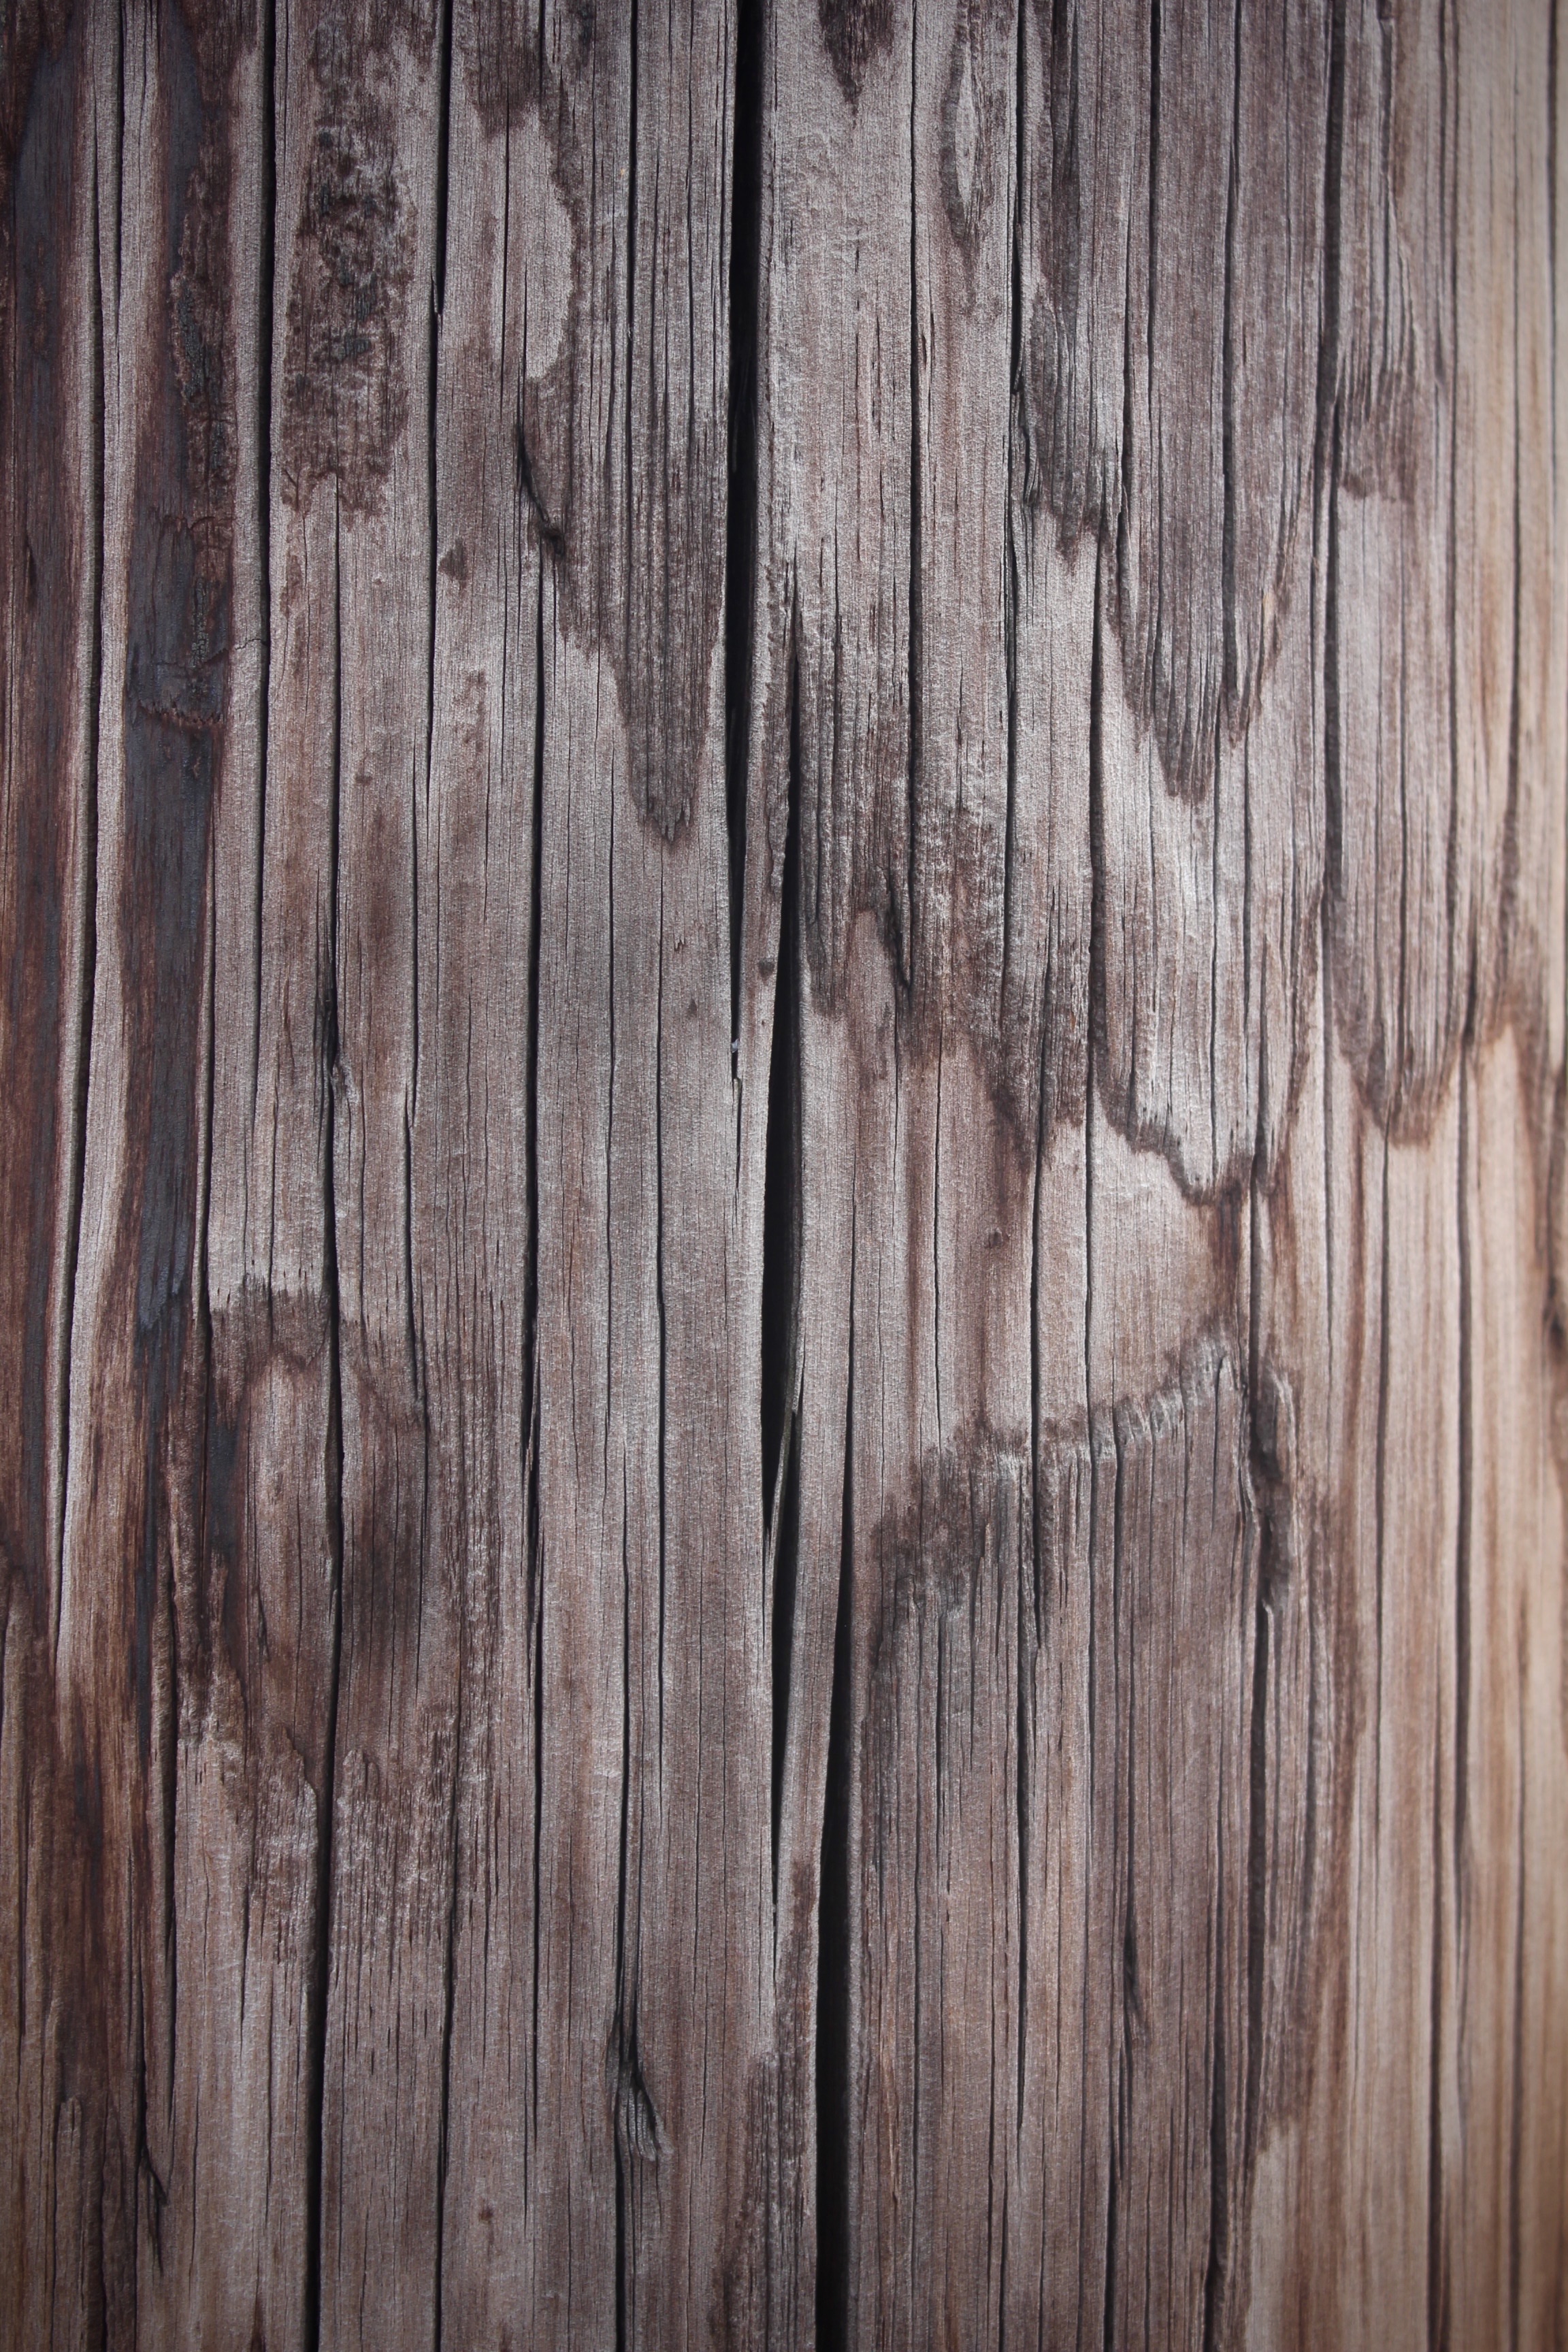
wood, texture, plank, floor, formation, hardwood, flooring, wood flooring, plant stem, laminate flooring, wood stain